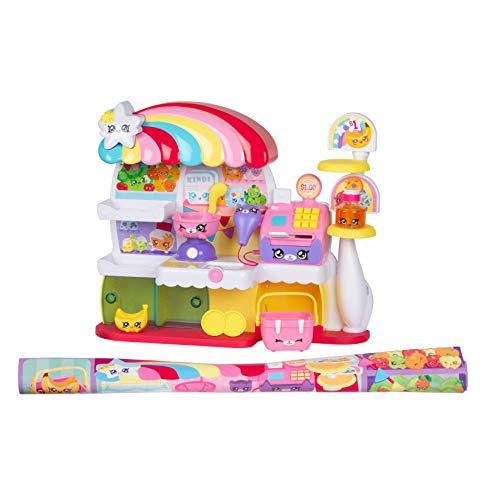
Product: Kindi Kids Kitty Petkin Supermarket
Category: Toys & Games | Dolls & Accessories
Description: Discover the kind fun Supermarket, with so many ways to play.
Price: $20.99
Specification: Product Dimensions:         15.2 x 5.2 x 12.4 inches ; 2.17 pounds    |Shipping Weight: 3.6 pounds (View shipping rates and policies)|ASIN: B07NSX16D4|Item model number: 50003|    #302    in Dolls & Accessories    |    #2726    in Pre-Kindergarten Toys